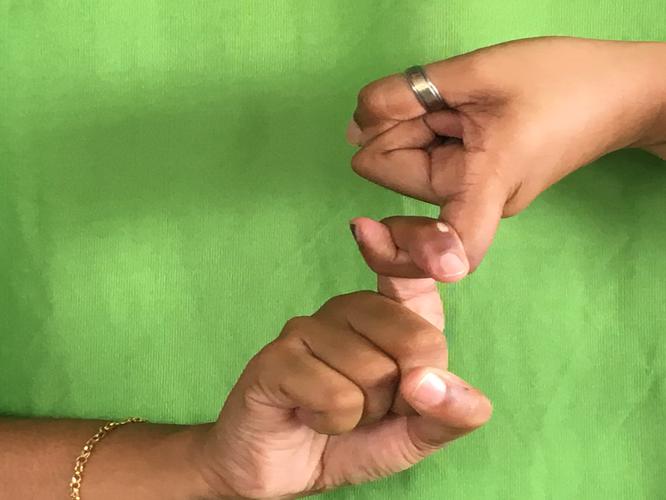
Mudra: Pasha
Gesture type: double_hand